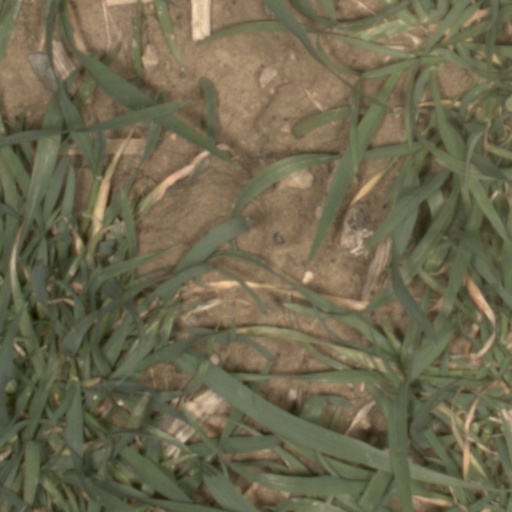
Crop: wheat